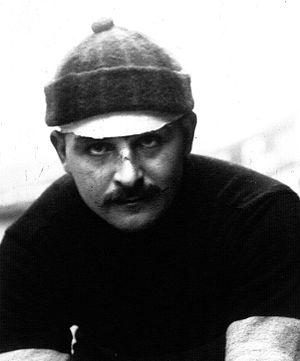
Faber, coureur cycliste.
François Faber, né le 26 janvier 1887 à Aulnay-sur-Iton dans l'Eure et mort tué à l'ennemi le 9 mai 1915 à Carency ou à Mont-Saint-Éloi selon les sources, dans le Pas-de-Calais, est un coureur cycliste de nationalité luxembourgeoise. Il compte à son palmarès un Tour de France, un Tour de Lombardie, un Paris-Roubaix, deux Paris-Tours, un Bordeaux-Paris et un Paris-Bruxelles. Sa réussite sportive est indissociable de la figure d'Alphonse Baugé qui fut son directeur sportif au sein de plusieurs équipes. Durant la seconde partie de sa carrière, une certaine rivalité sportive a opposé Faber à Octave Lapize.